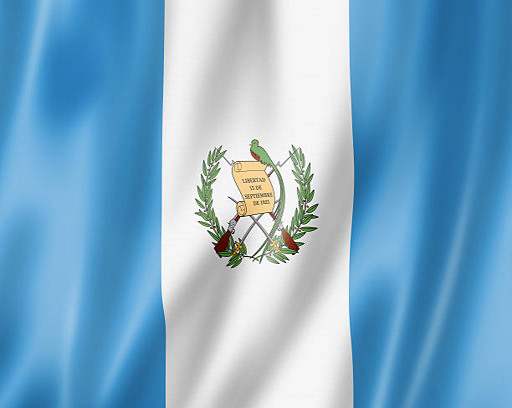
a close up image of the flag